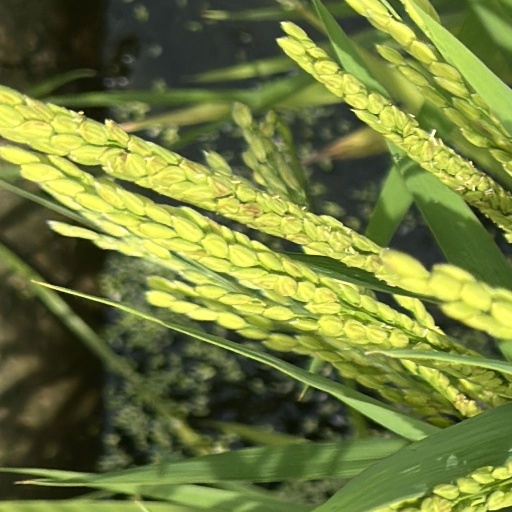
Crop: rice